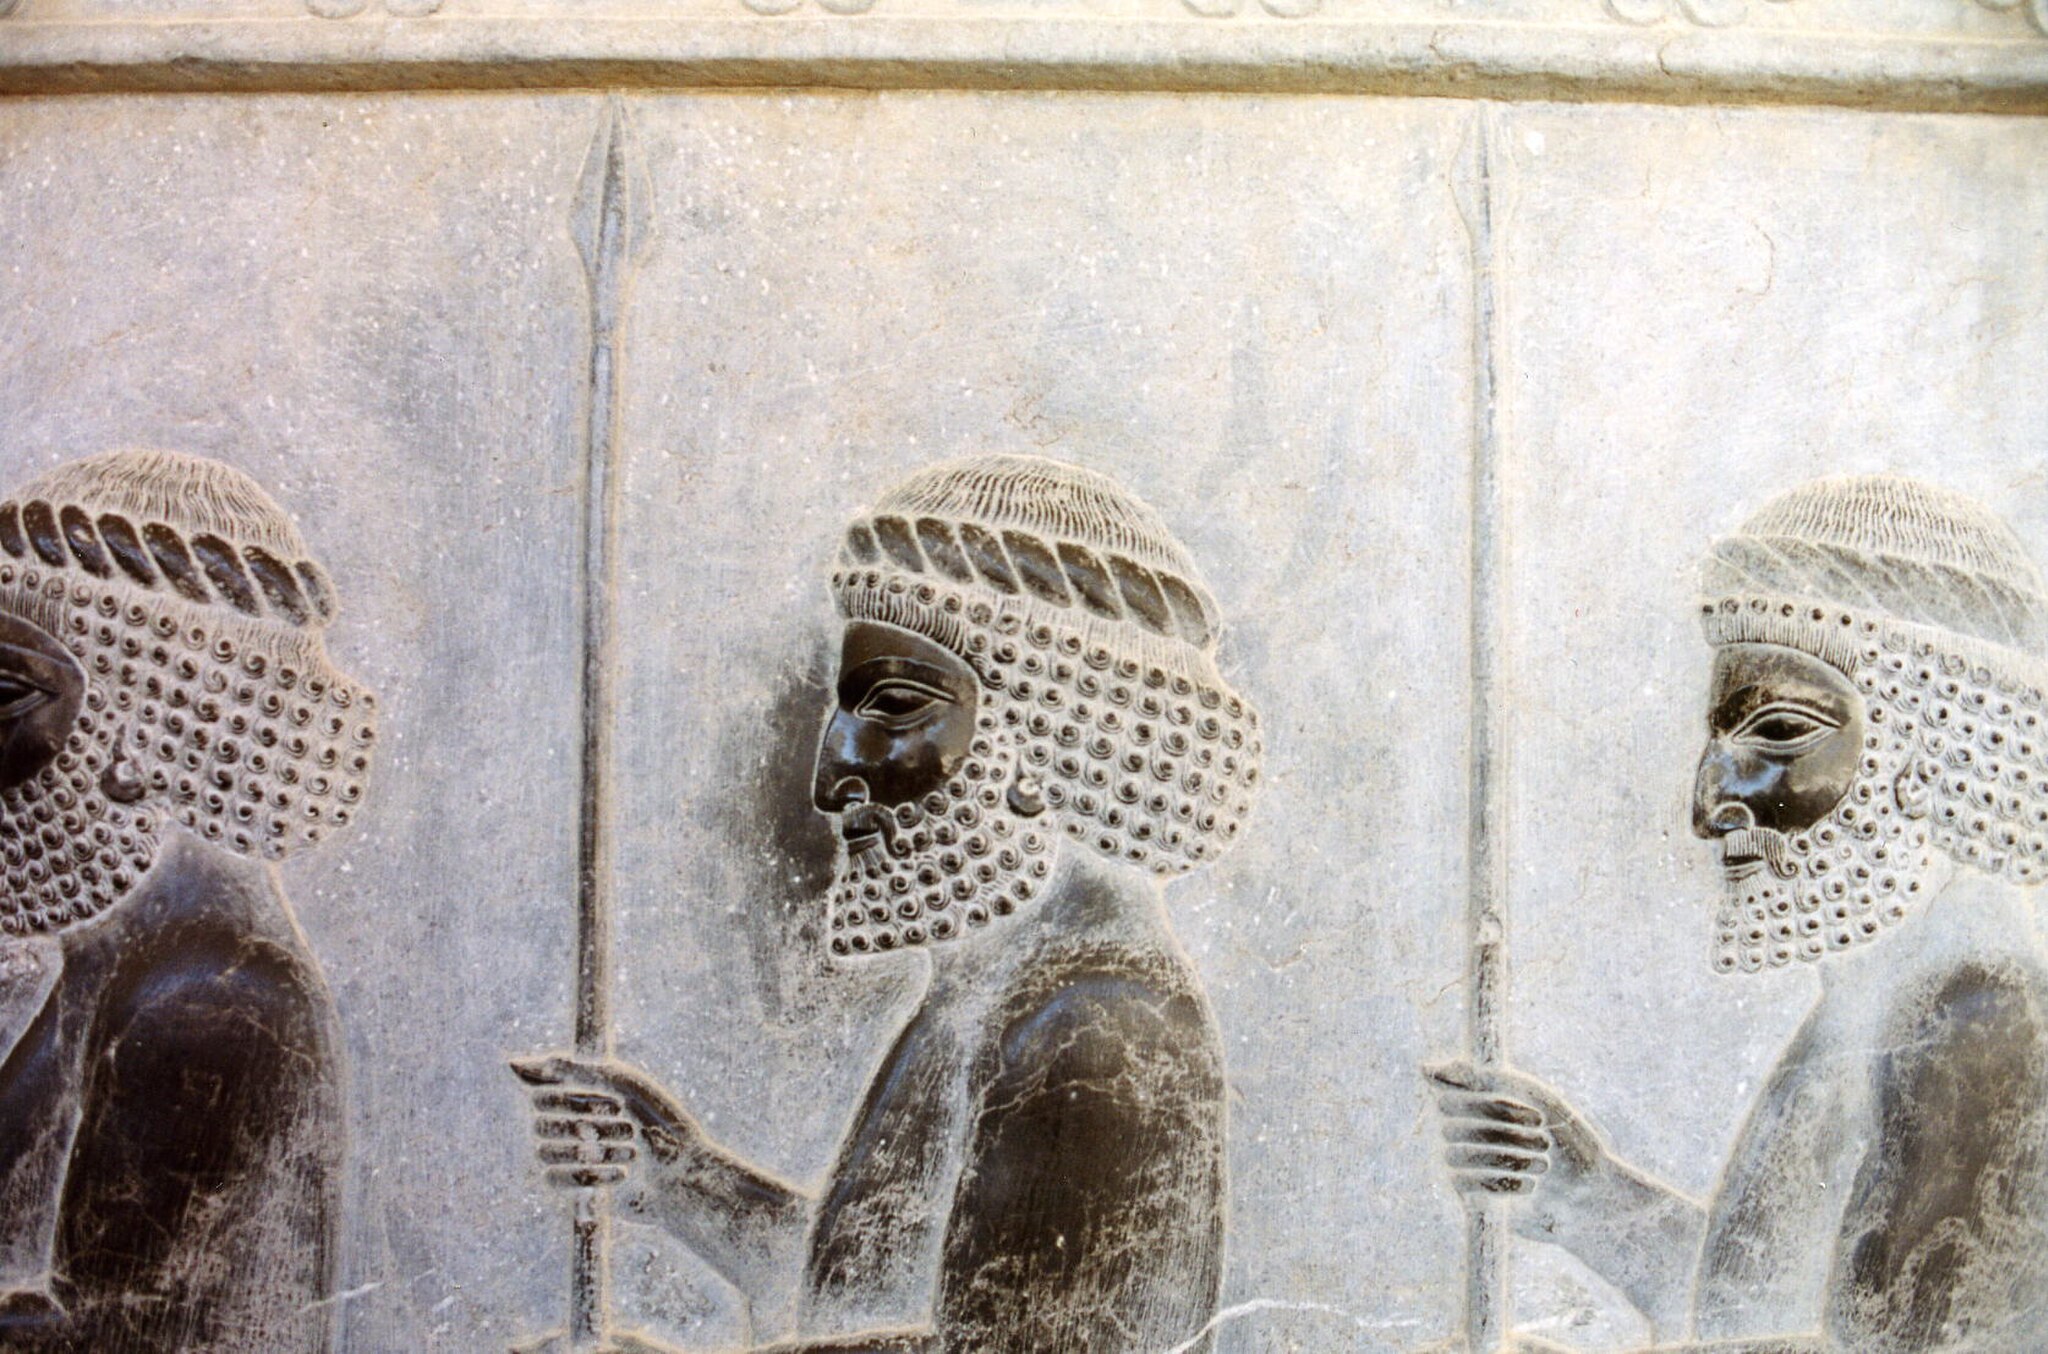
Title: Persépolis. Gardes
Description: Persépolis (Iran). Bas-relief : gardes susiens. VIe-Ve s. av. J.-C. Photo Ginolerhino 2002
Date: 28 March 2006 (original upload date)
Categories: GFDL, Files with no machine-readable source, License migration redundant, Self-published work, Assumed own work, 2002 in Persepolis, Reliefs of Susian guards in Persepolis